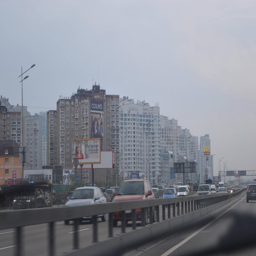
going to towards the city center from the airport